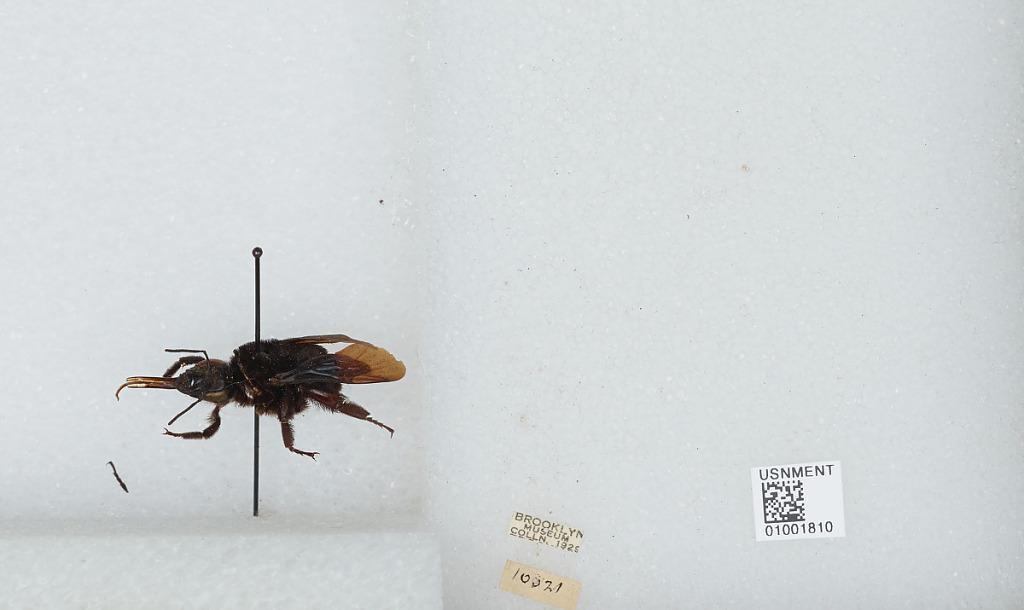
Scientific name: Bombus (Bombus) brevivillus Franklin